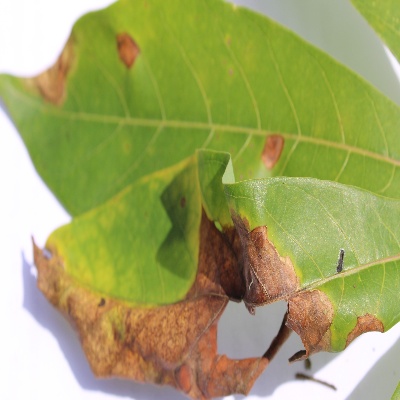
Crop: Cassava
Condition: bacterial blight